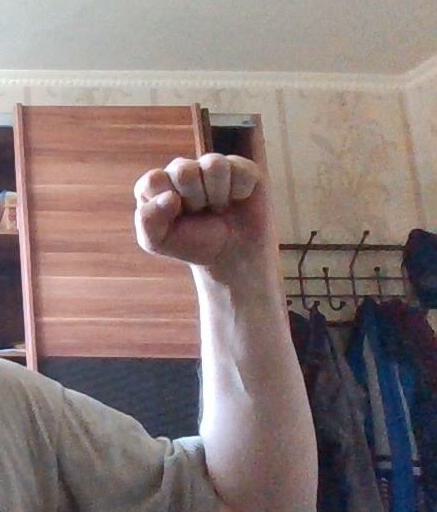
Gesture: fist